Military history of Iceland

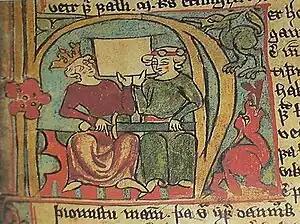
An illustration of Hákon, King of Norway, and Skule Bårdsson, from Flateyjarbók

In the period from the settlement of Iceland, in the 870s, until it became part of the realm of the Norwegian King, military defences of Iceland consisted of multiple chieftains ("Goðar") and their free followers ("þingmenn", "bændur" or "liðsmenn") organised as per standard Nordic military doctrine of the time in expeditionary armies such as the "leiðangr". These armies were divided into units by the quality of the warriors and birth. At the end of this period the number of chieftains had diminished and their power had grown to the detriment of their followers. This resulted in a long series of major feuds known as Age of the Sturlungs in the 13th century. During and before the war more than 21 fortresses were built.